United Kingdom in the Eurovision Song Contest 2011

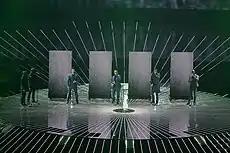
Blue performing during the final

Blue took part in technical rehearsals on 7 and 8 May, followed by dress rehearsals on 13 and 14 May. This included the jury final on 13 May where the professional juries of each country watched and voted on the competing entries. During the running order draw on 15 March which determined the running order of the British entry in the final, United Kingdom was drawn to perform in position 14, following the entry from Switzerland and before the entry from Moldova. On the day of the final, the United Kingdom was considered by bookmakers to be the fourth most likely country to win the competition.